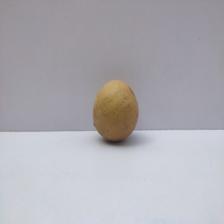
Size: Medium